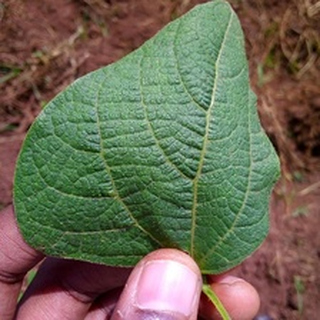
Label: healthy_bean